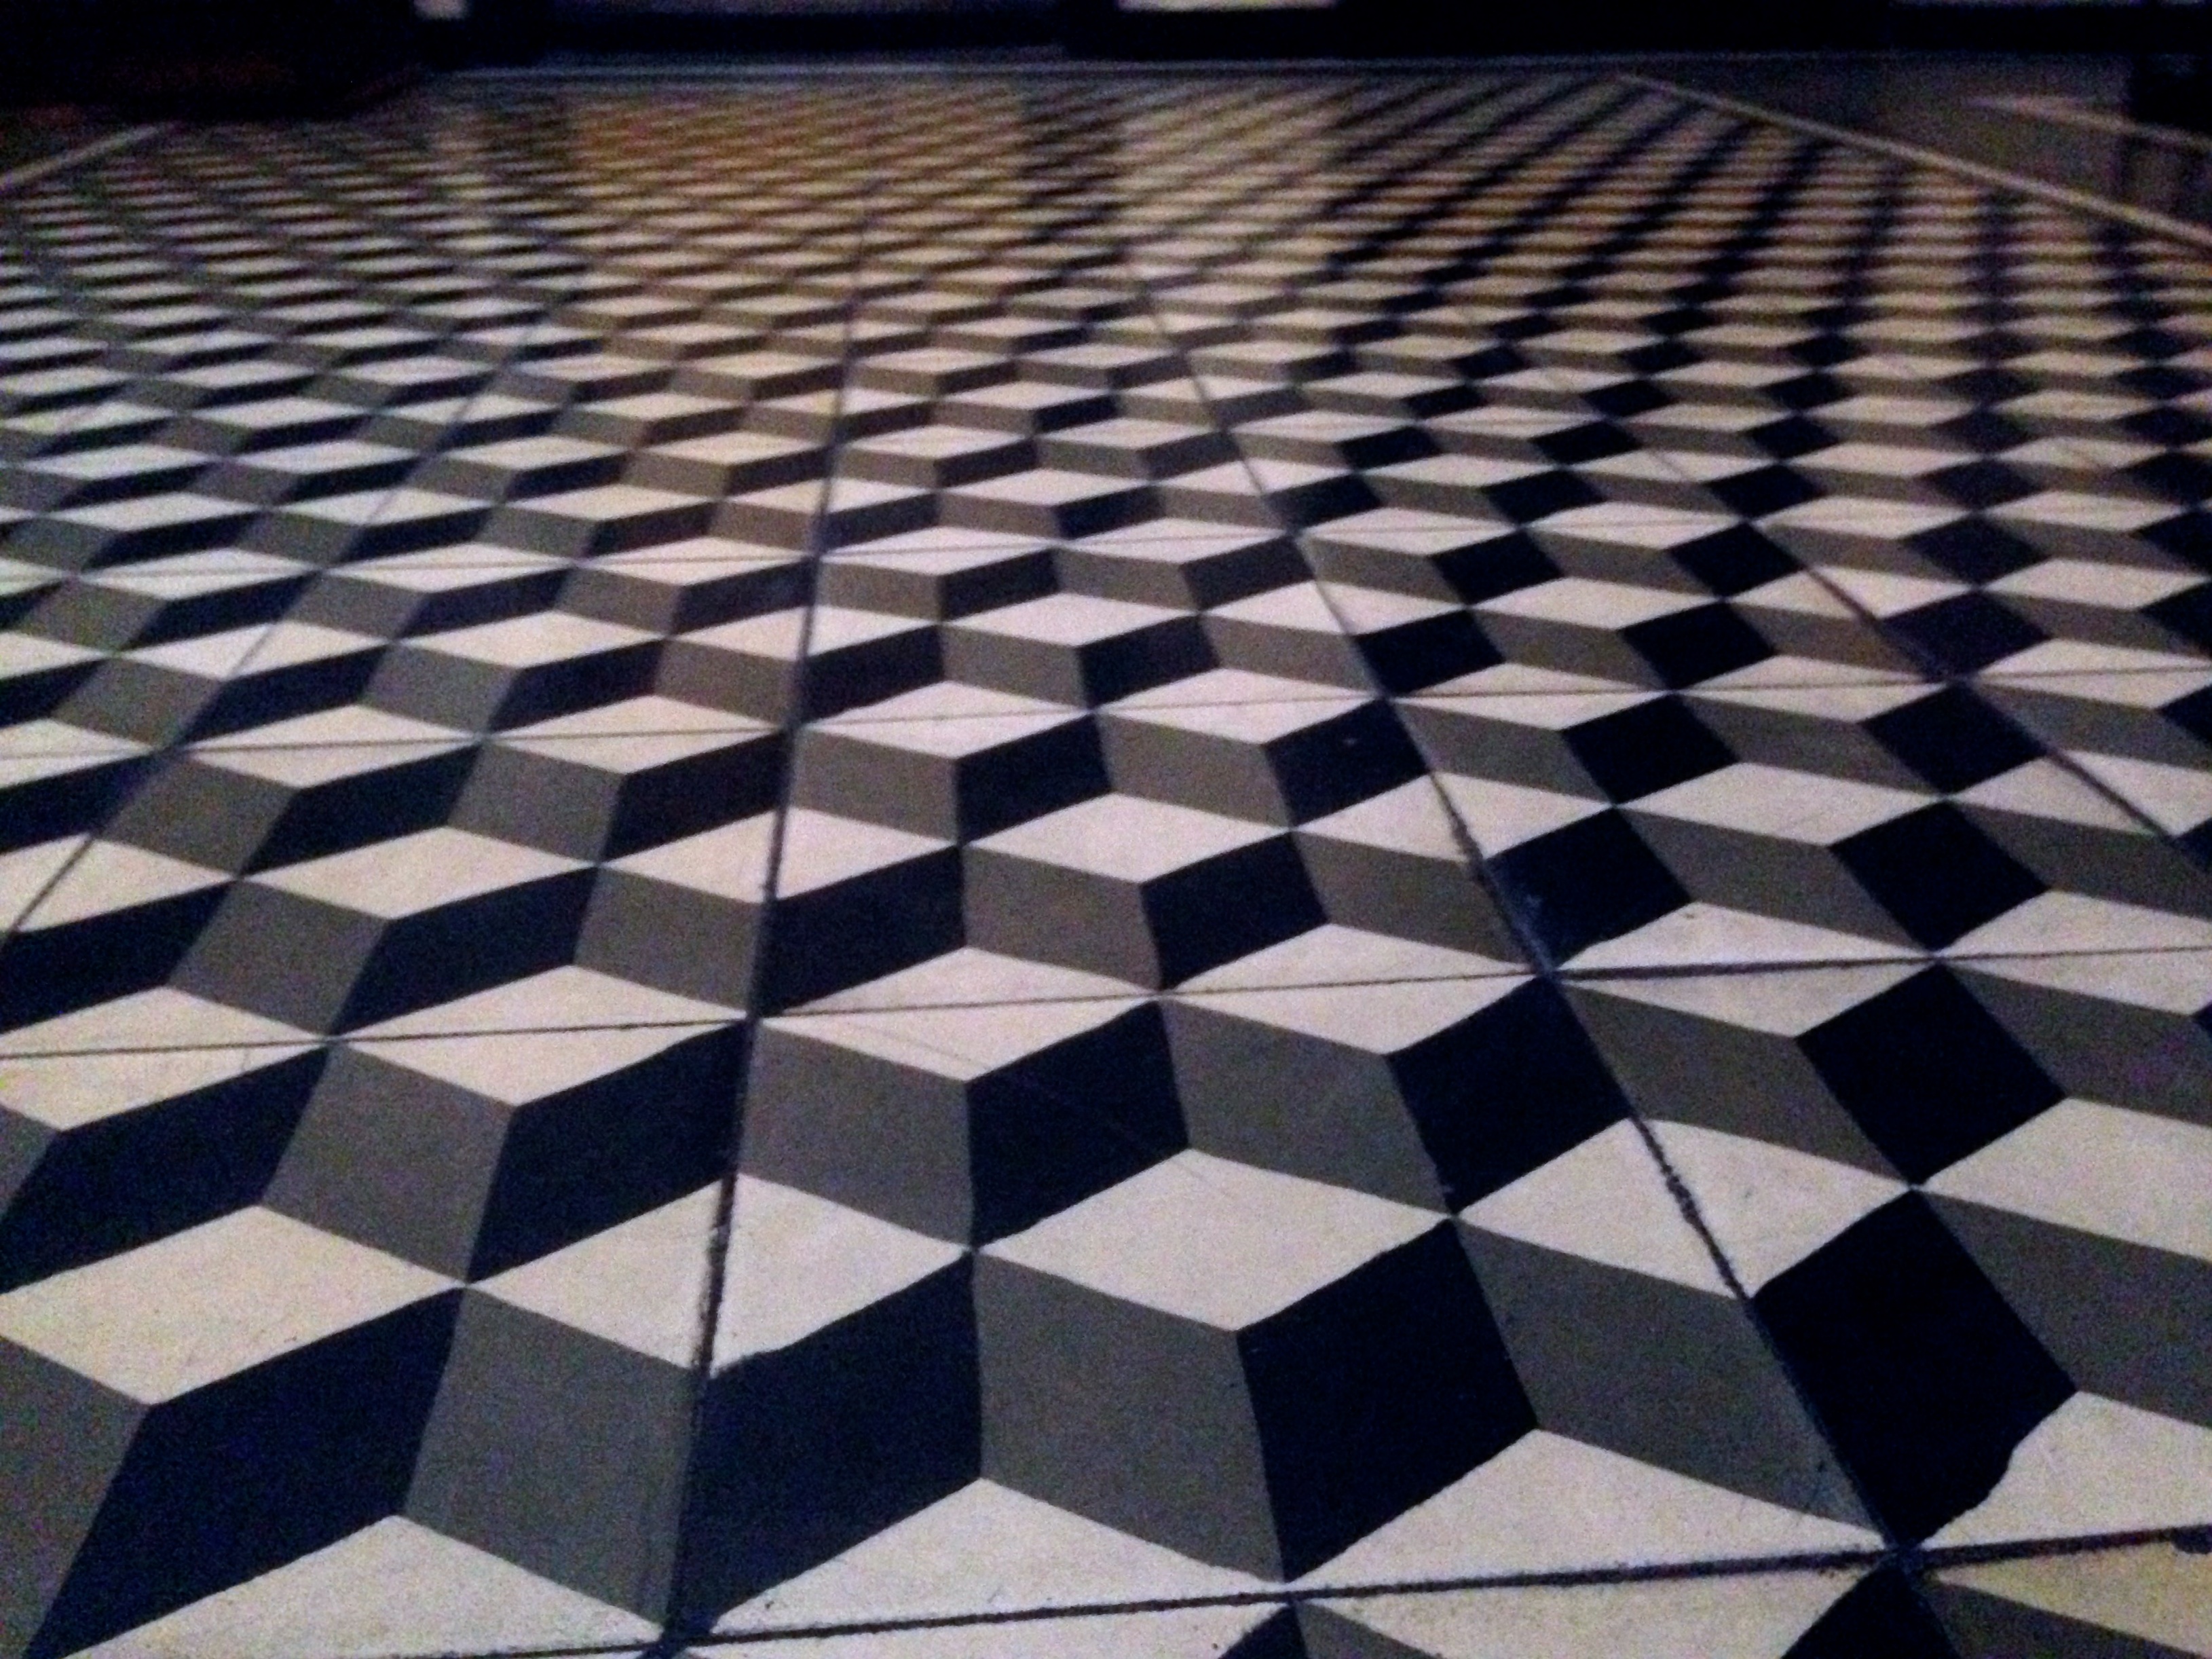
floor, pattern, tile, circle, art, hardwood, symmetry, mosaic, shape, flooring, road surface